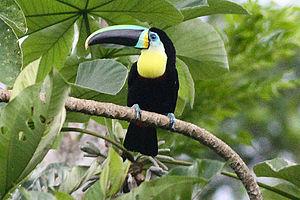
Le Toucan à gorge citron est une espèce d'oiseaux de la famille des Ramphastidae.